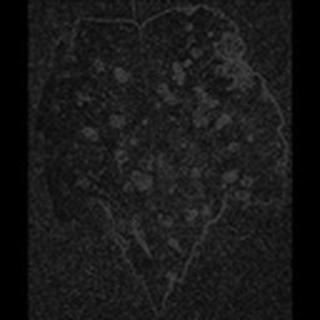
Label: cotton_target_spot